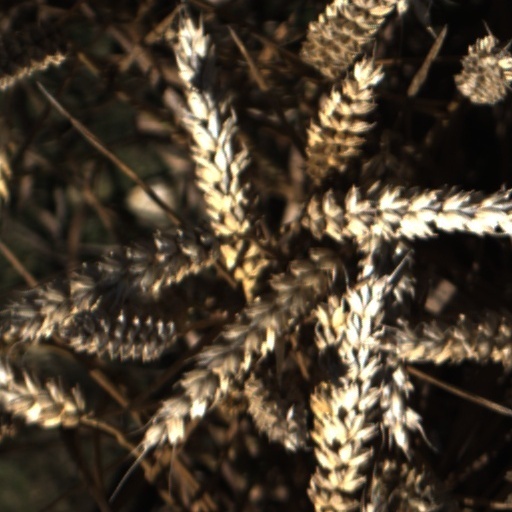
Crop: wheat